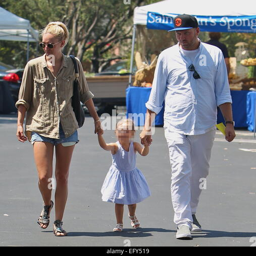
celebrity takes person to buy some flowers featuring : person